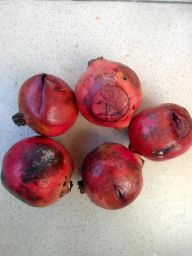
Fruit: Pomegranate
Quality: Bad